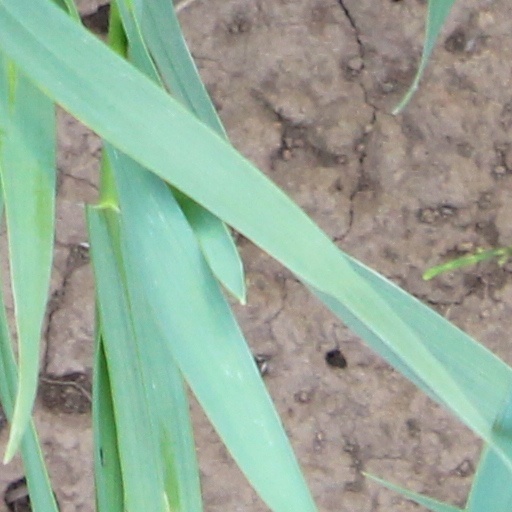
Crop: wheat